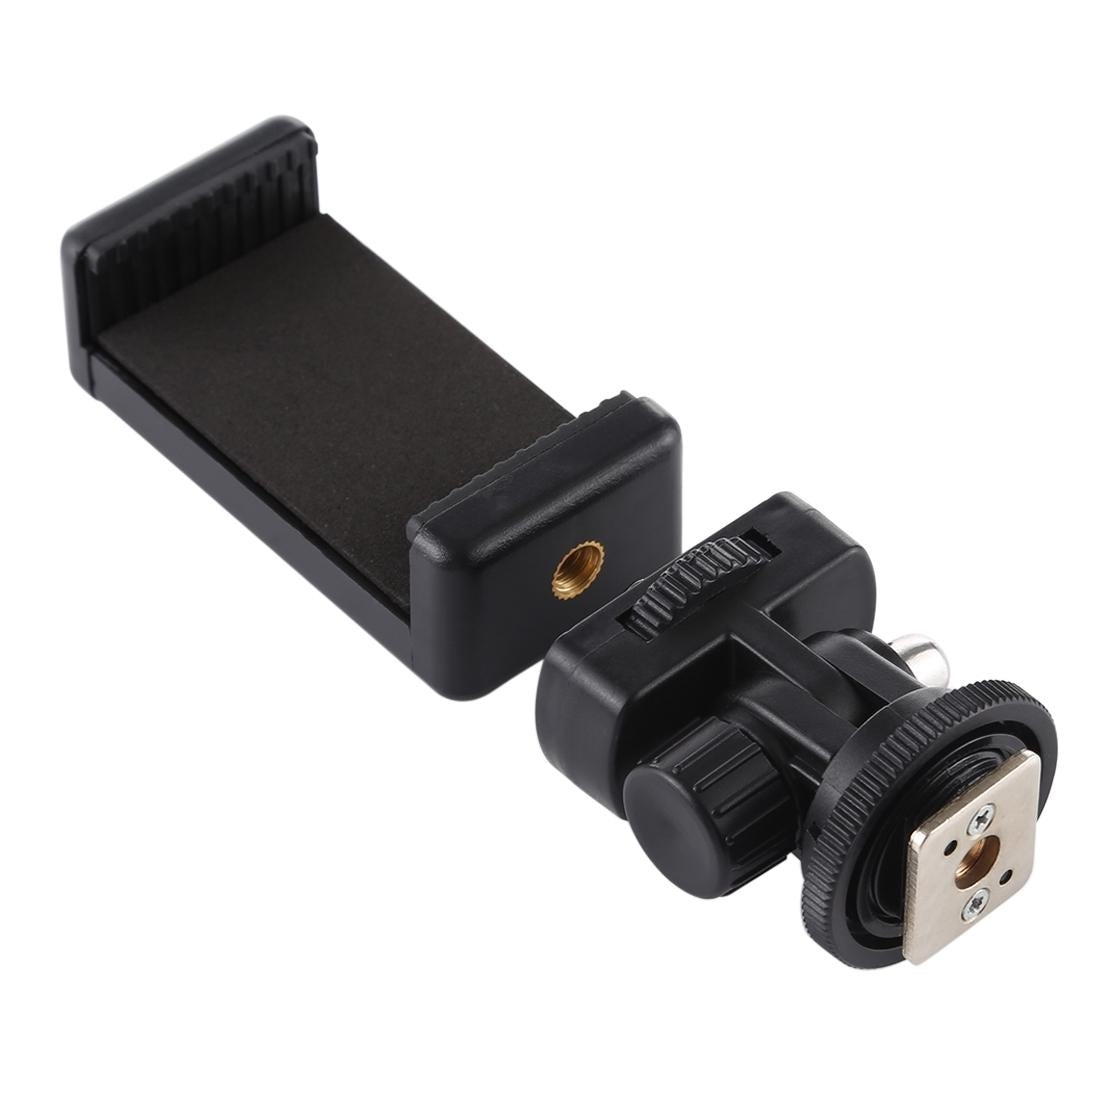
Cold Shoe Tripod With 1 / 4 Screw Thread
Delivery Timeline: This product is getting shipped from outside Australia. We estimate delivery within 8-12 working days across Australia, excluding weekends and public holidays. Please note that this timeframe is subject to change due to unforeseen circumstances. Features: • Made of high quality ABS material, durable to use. • Simply screw it in to your camera tripod socket and enjoy using it with the big variety of action camera mount. • 1/4 inch thread tripod adapter allows to mount almost every available on the market camera with a tripod interface to action camera mounts. • Simply loosen the knob to adjust a 180-degree vertical angle. • 1/4 inch cold shoe adapter allow any devices with standard 1/4 inch screw hole to be installed on a flash cold shoe slot Package Includes: • 1 x 1/4 Inch Screw Thread Cold Shoe Tripod
Brand: Budget Appliances
Category: Cameras & Optics > Camera & Optic Accessories > Tripod & Monopod Accessories